The Grey Zone (1997 film)

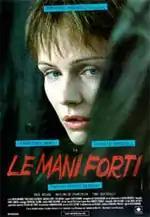

The Grey Zone is a 1997 Italian drama film written and directed by Franco Bernini. It entered into the competition at the International Critics' Week of the 50th Cannes Film Festival. The film won the Grolla d'oro for best screenplay.